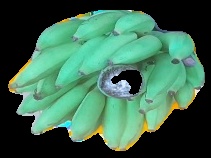
Variety: elakki-bale
Grade: grade2